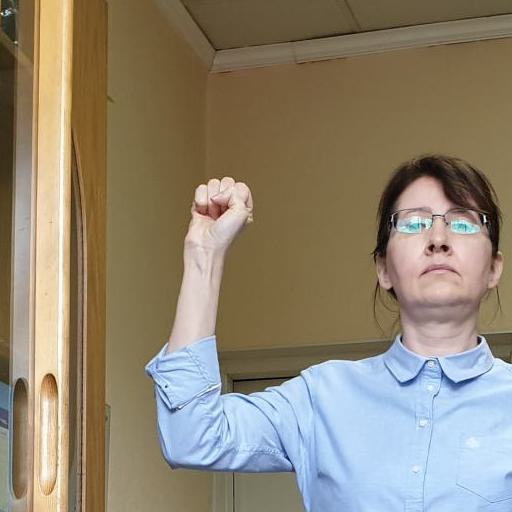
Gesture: fist